Saptharishishwarar Temple, Lalgudi

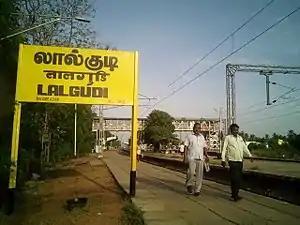
Lalgudi Railway Station

Hence, the name Saptharesheswarar is a testament to this divine episode, signifying the connection between the seven sages and Lord Shiva, as well as their eventual attainment of moksha through penance and devotion.